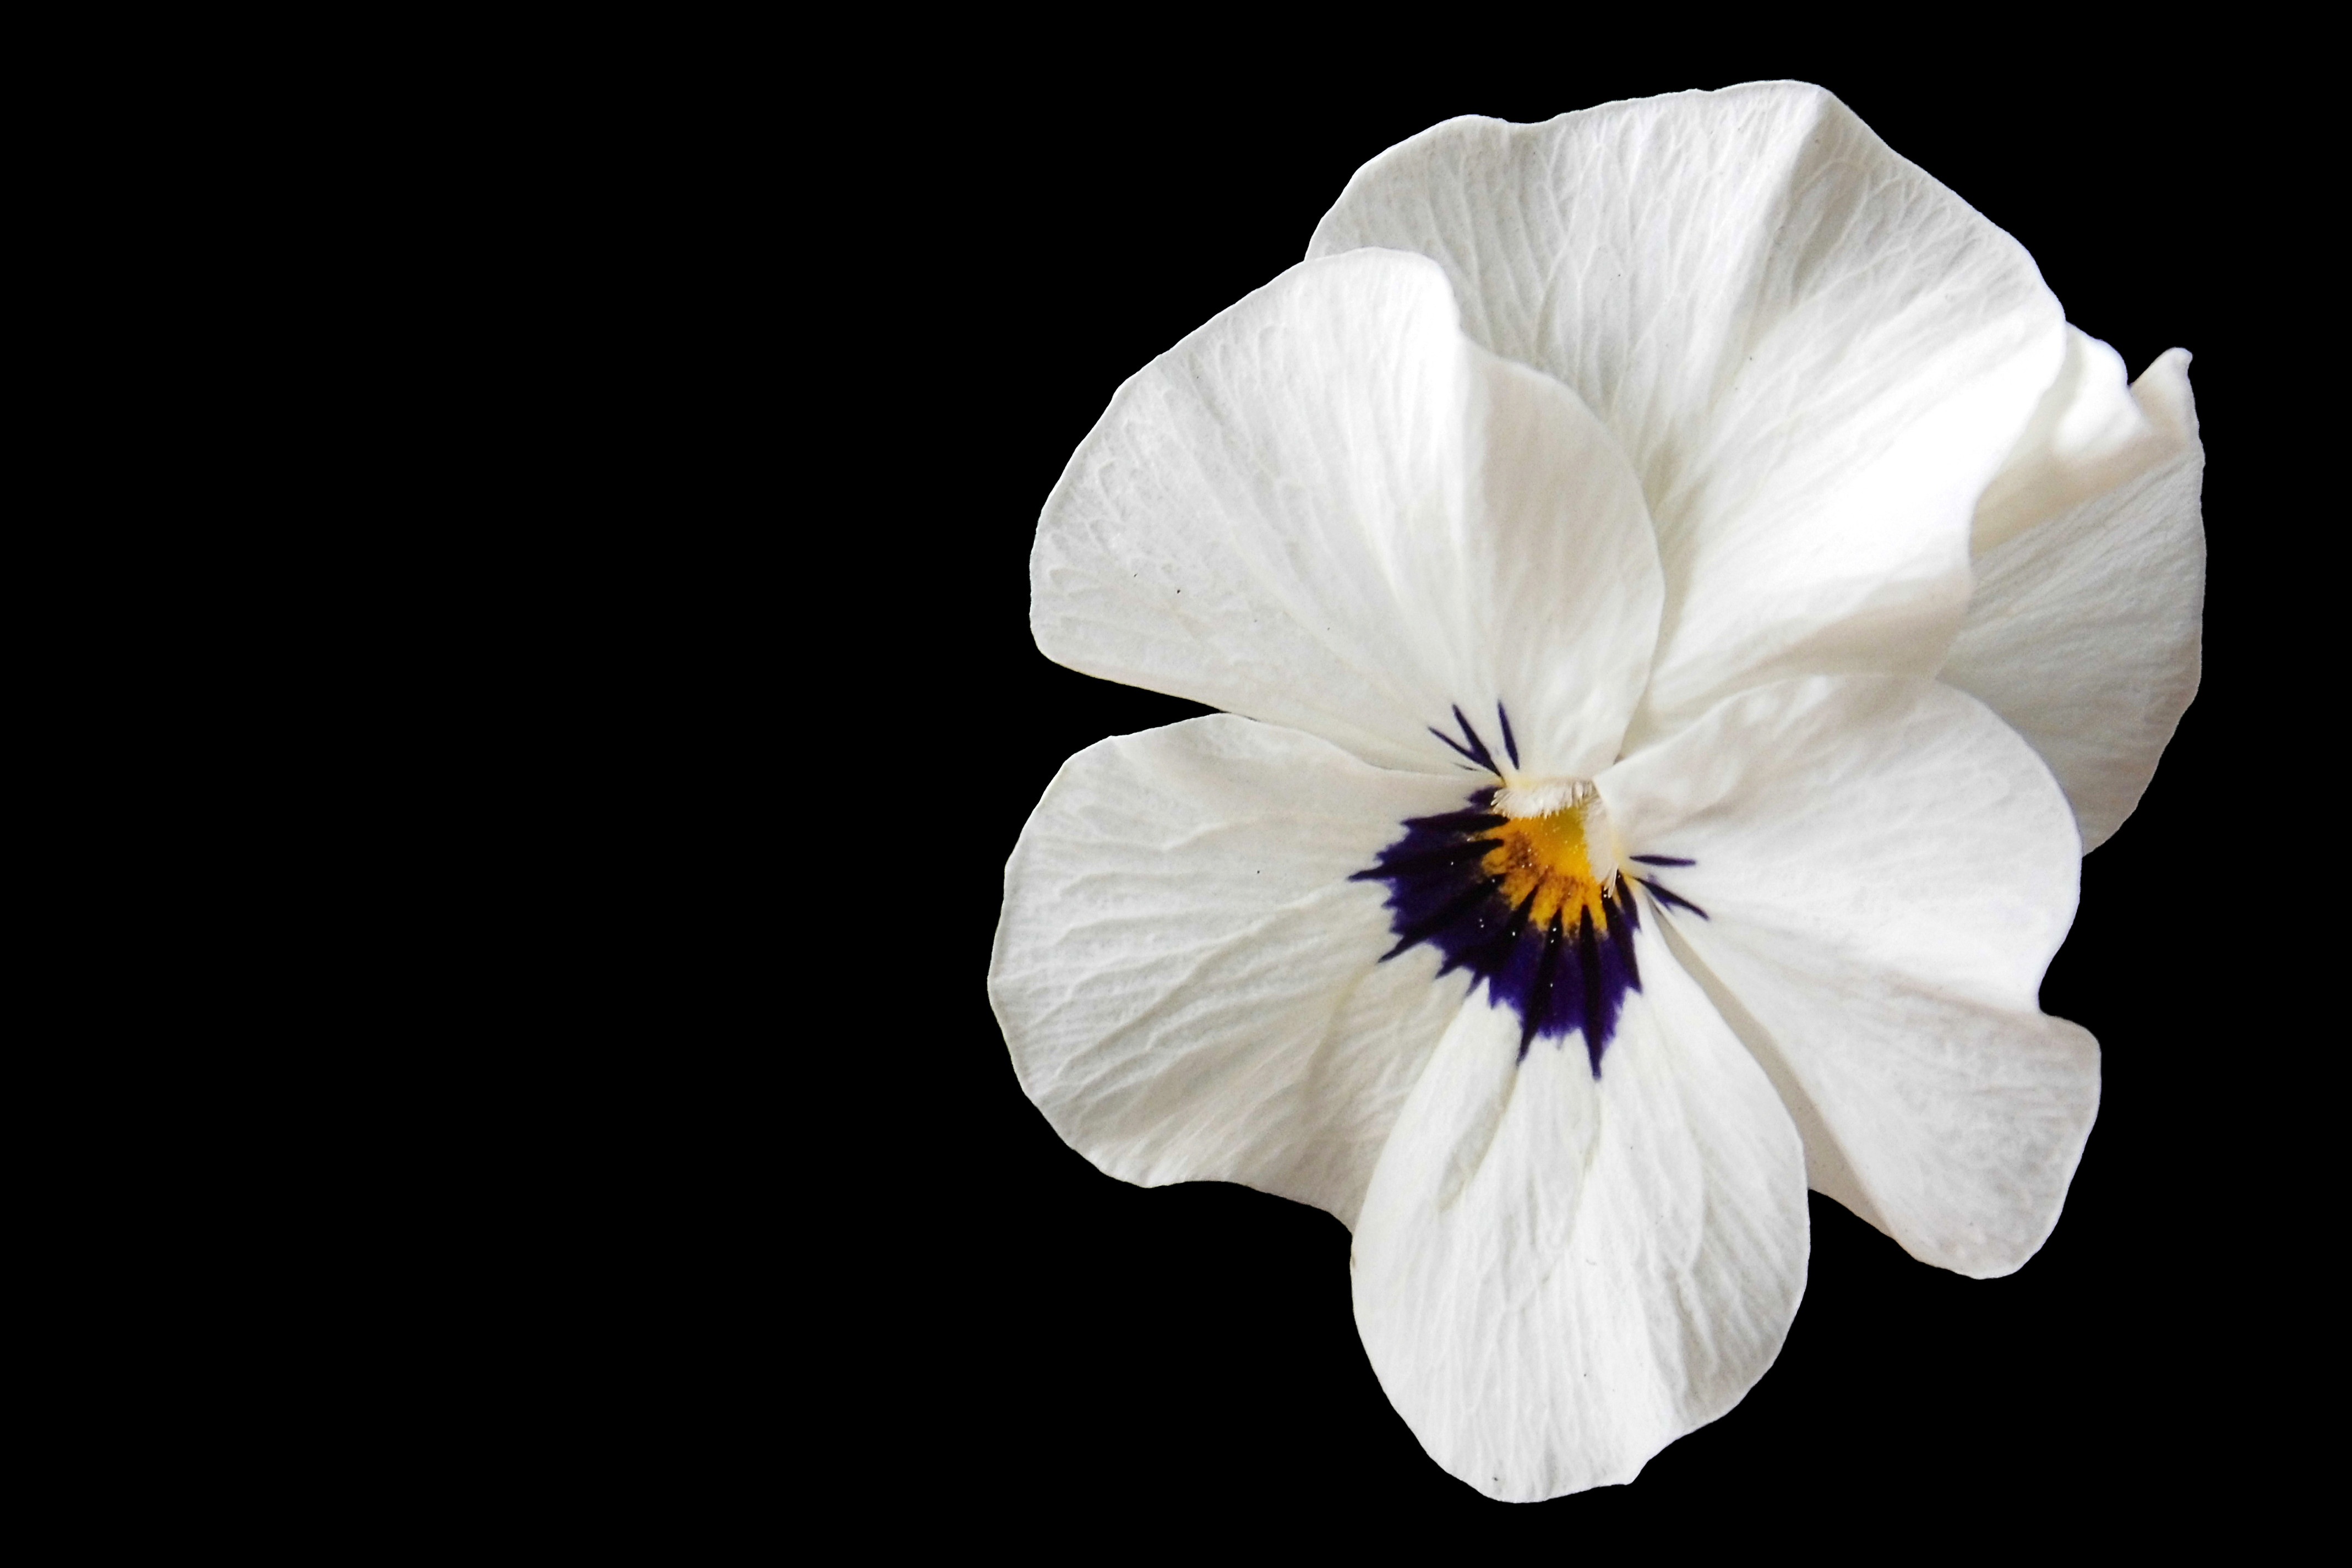
blossom, black and white, plant, white, flower, petal, bloom, flora, close up, eye, violet, macro photography, pansy, flowering plant, garden pansy, monochrome photography, land plant, violet family